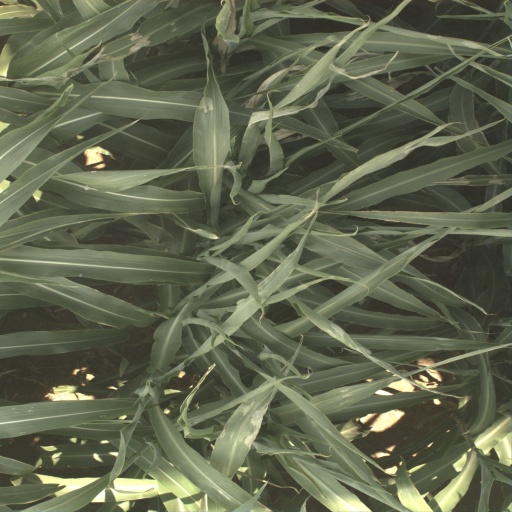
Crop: sorghum